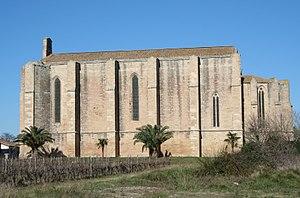
Loupian (Hérault) - église Sainte-Cécile, façade méridionale.
Cet article recense une partie des monuments historiques de l'Hérault, en France.
L'église Sainte-Cécile est une église catholique située à Loupian, en France.
Loupian est une commune française située dans le département de l'Hérault, en région Occitanie. Elle appartient à la communauté d'agglomération Sète Agglopôle Méditerranée.